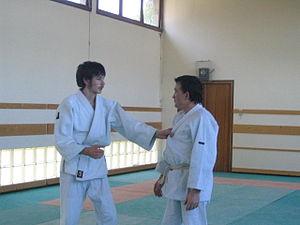
Muna dori est une attaque de front en aikido.
Les techniques d'aïkido constituent les techniques susceptibles d'être demandées lors des passages de grades, dans un choix restreint du 5ᵉ Kyū au 1ᵉ, dans leur intégralité lors des passages de Dan.